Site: brandenburg
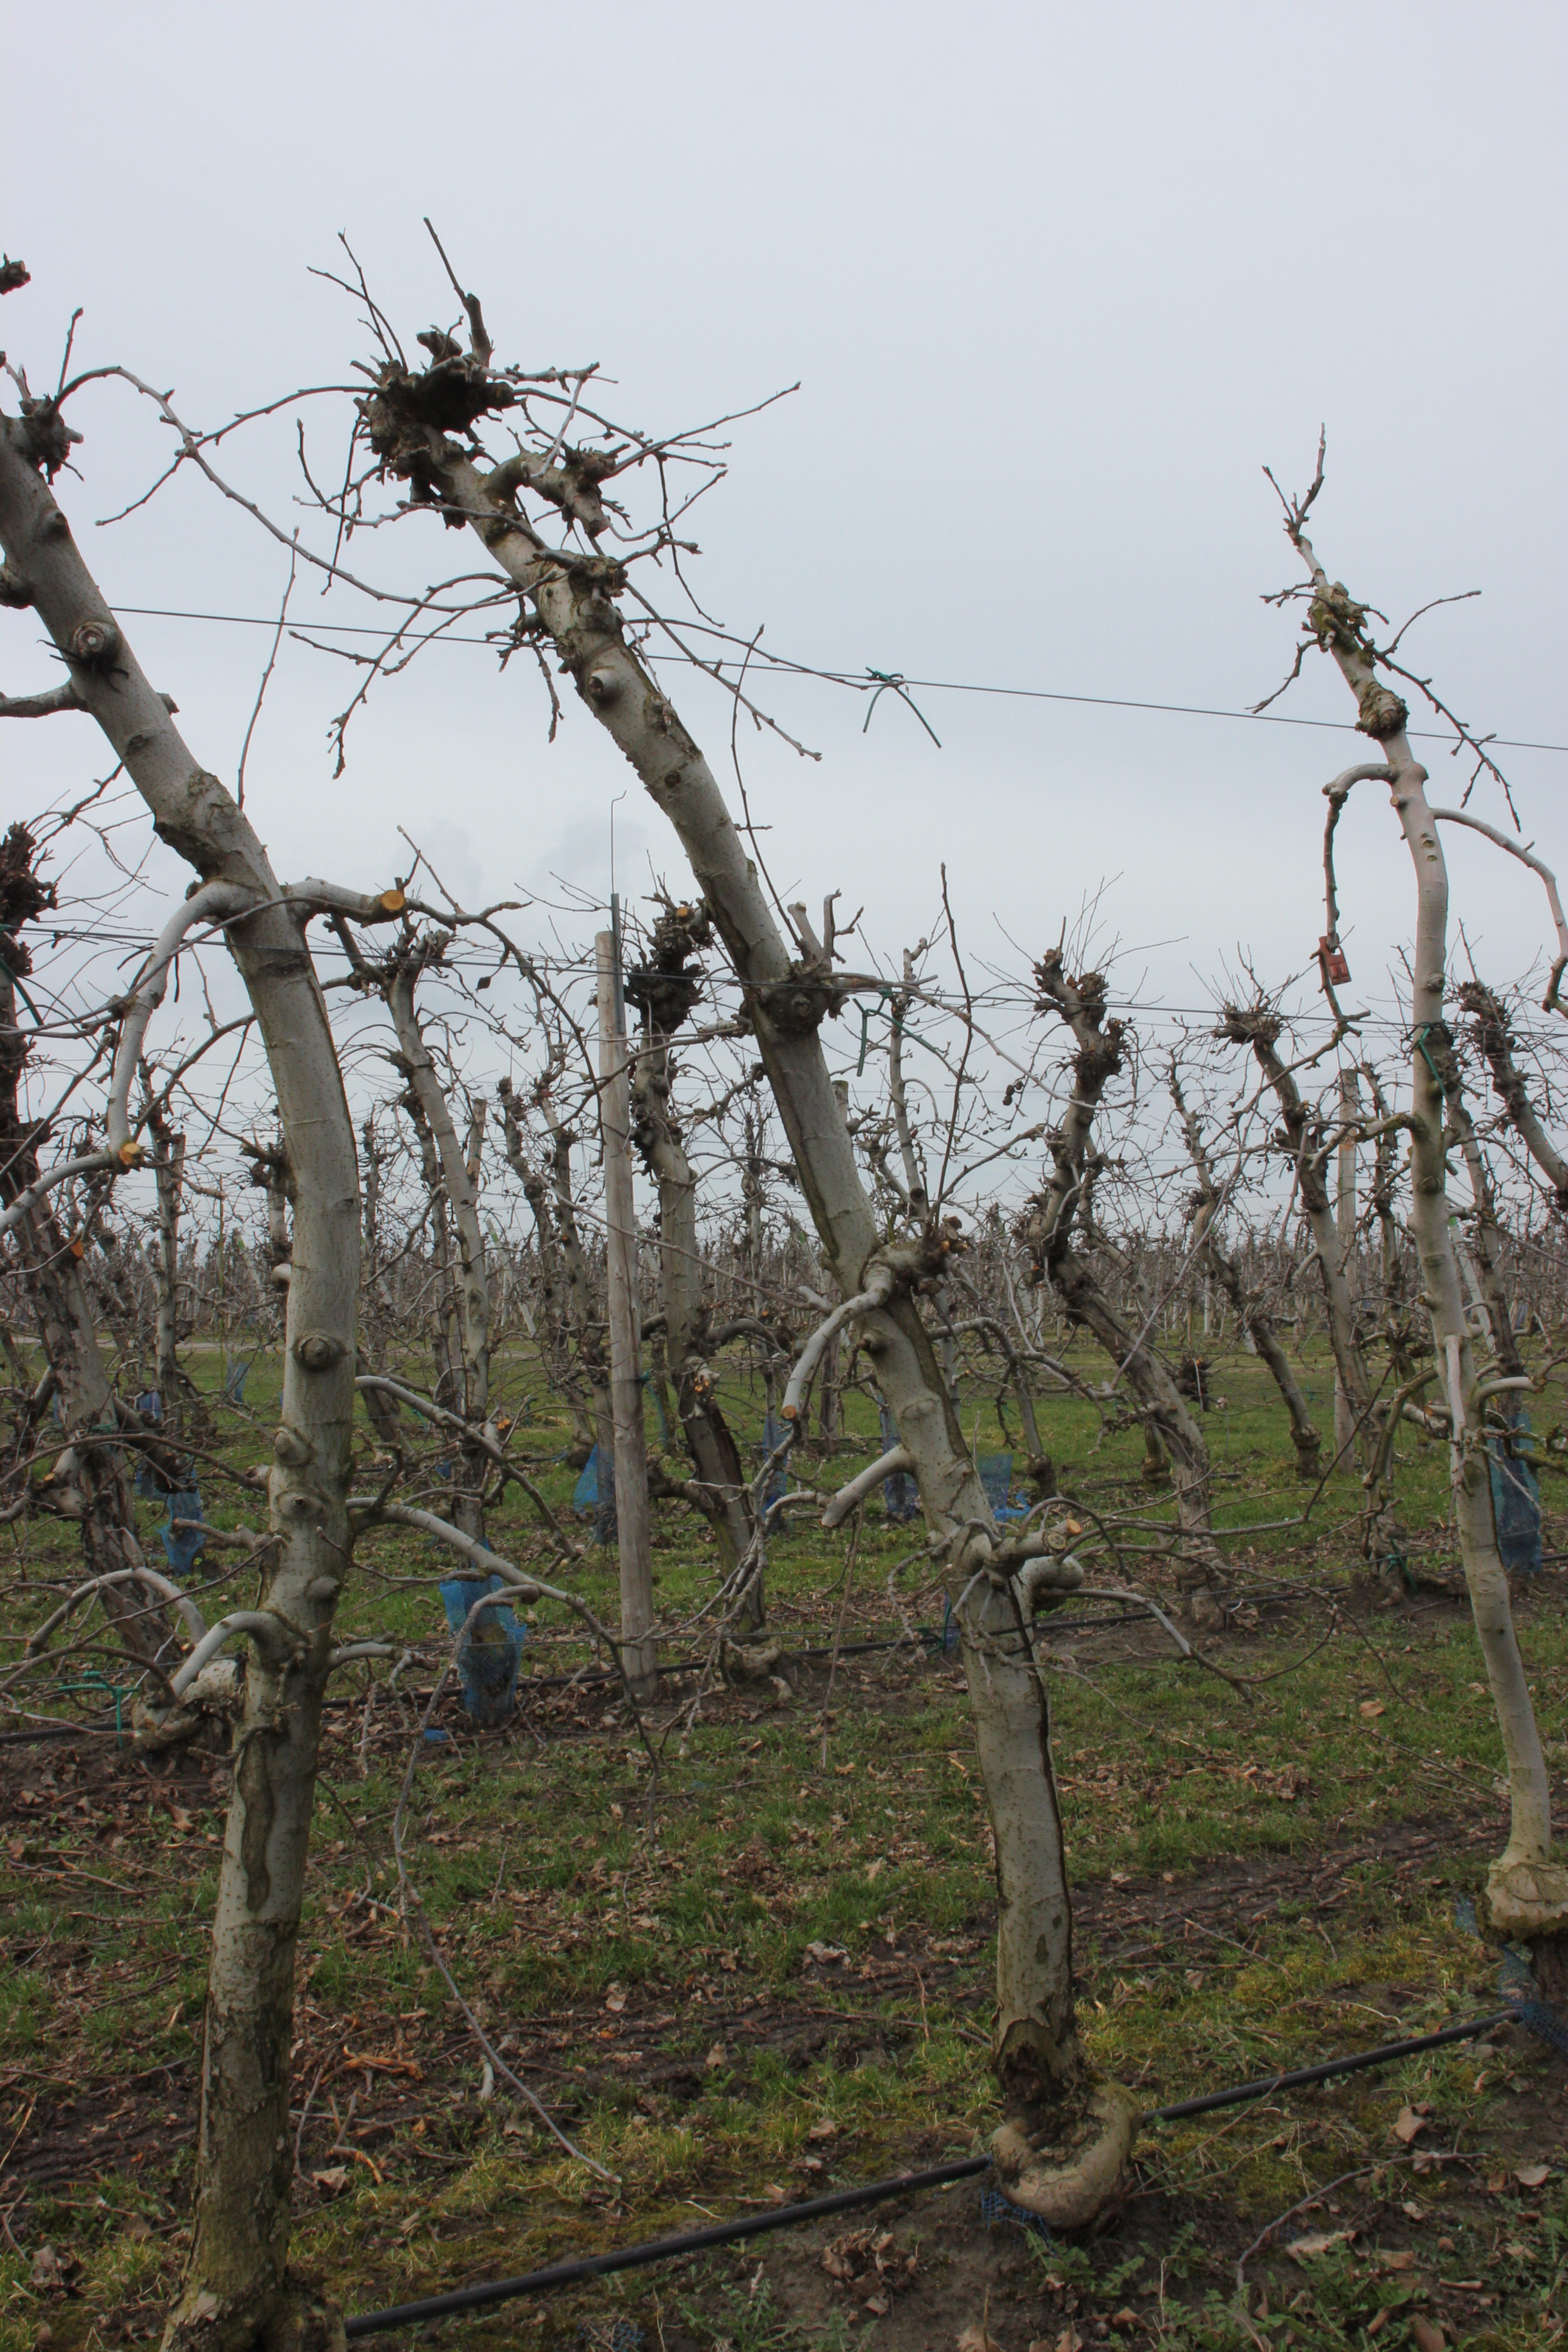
Growth stage (BBCH 01): Bud development